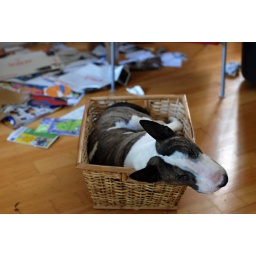
Fox making himself comfy in the paper waste basket while I'm working upstairs.